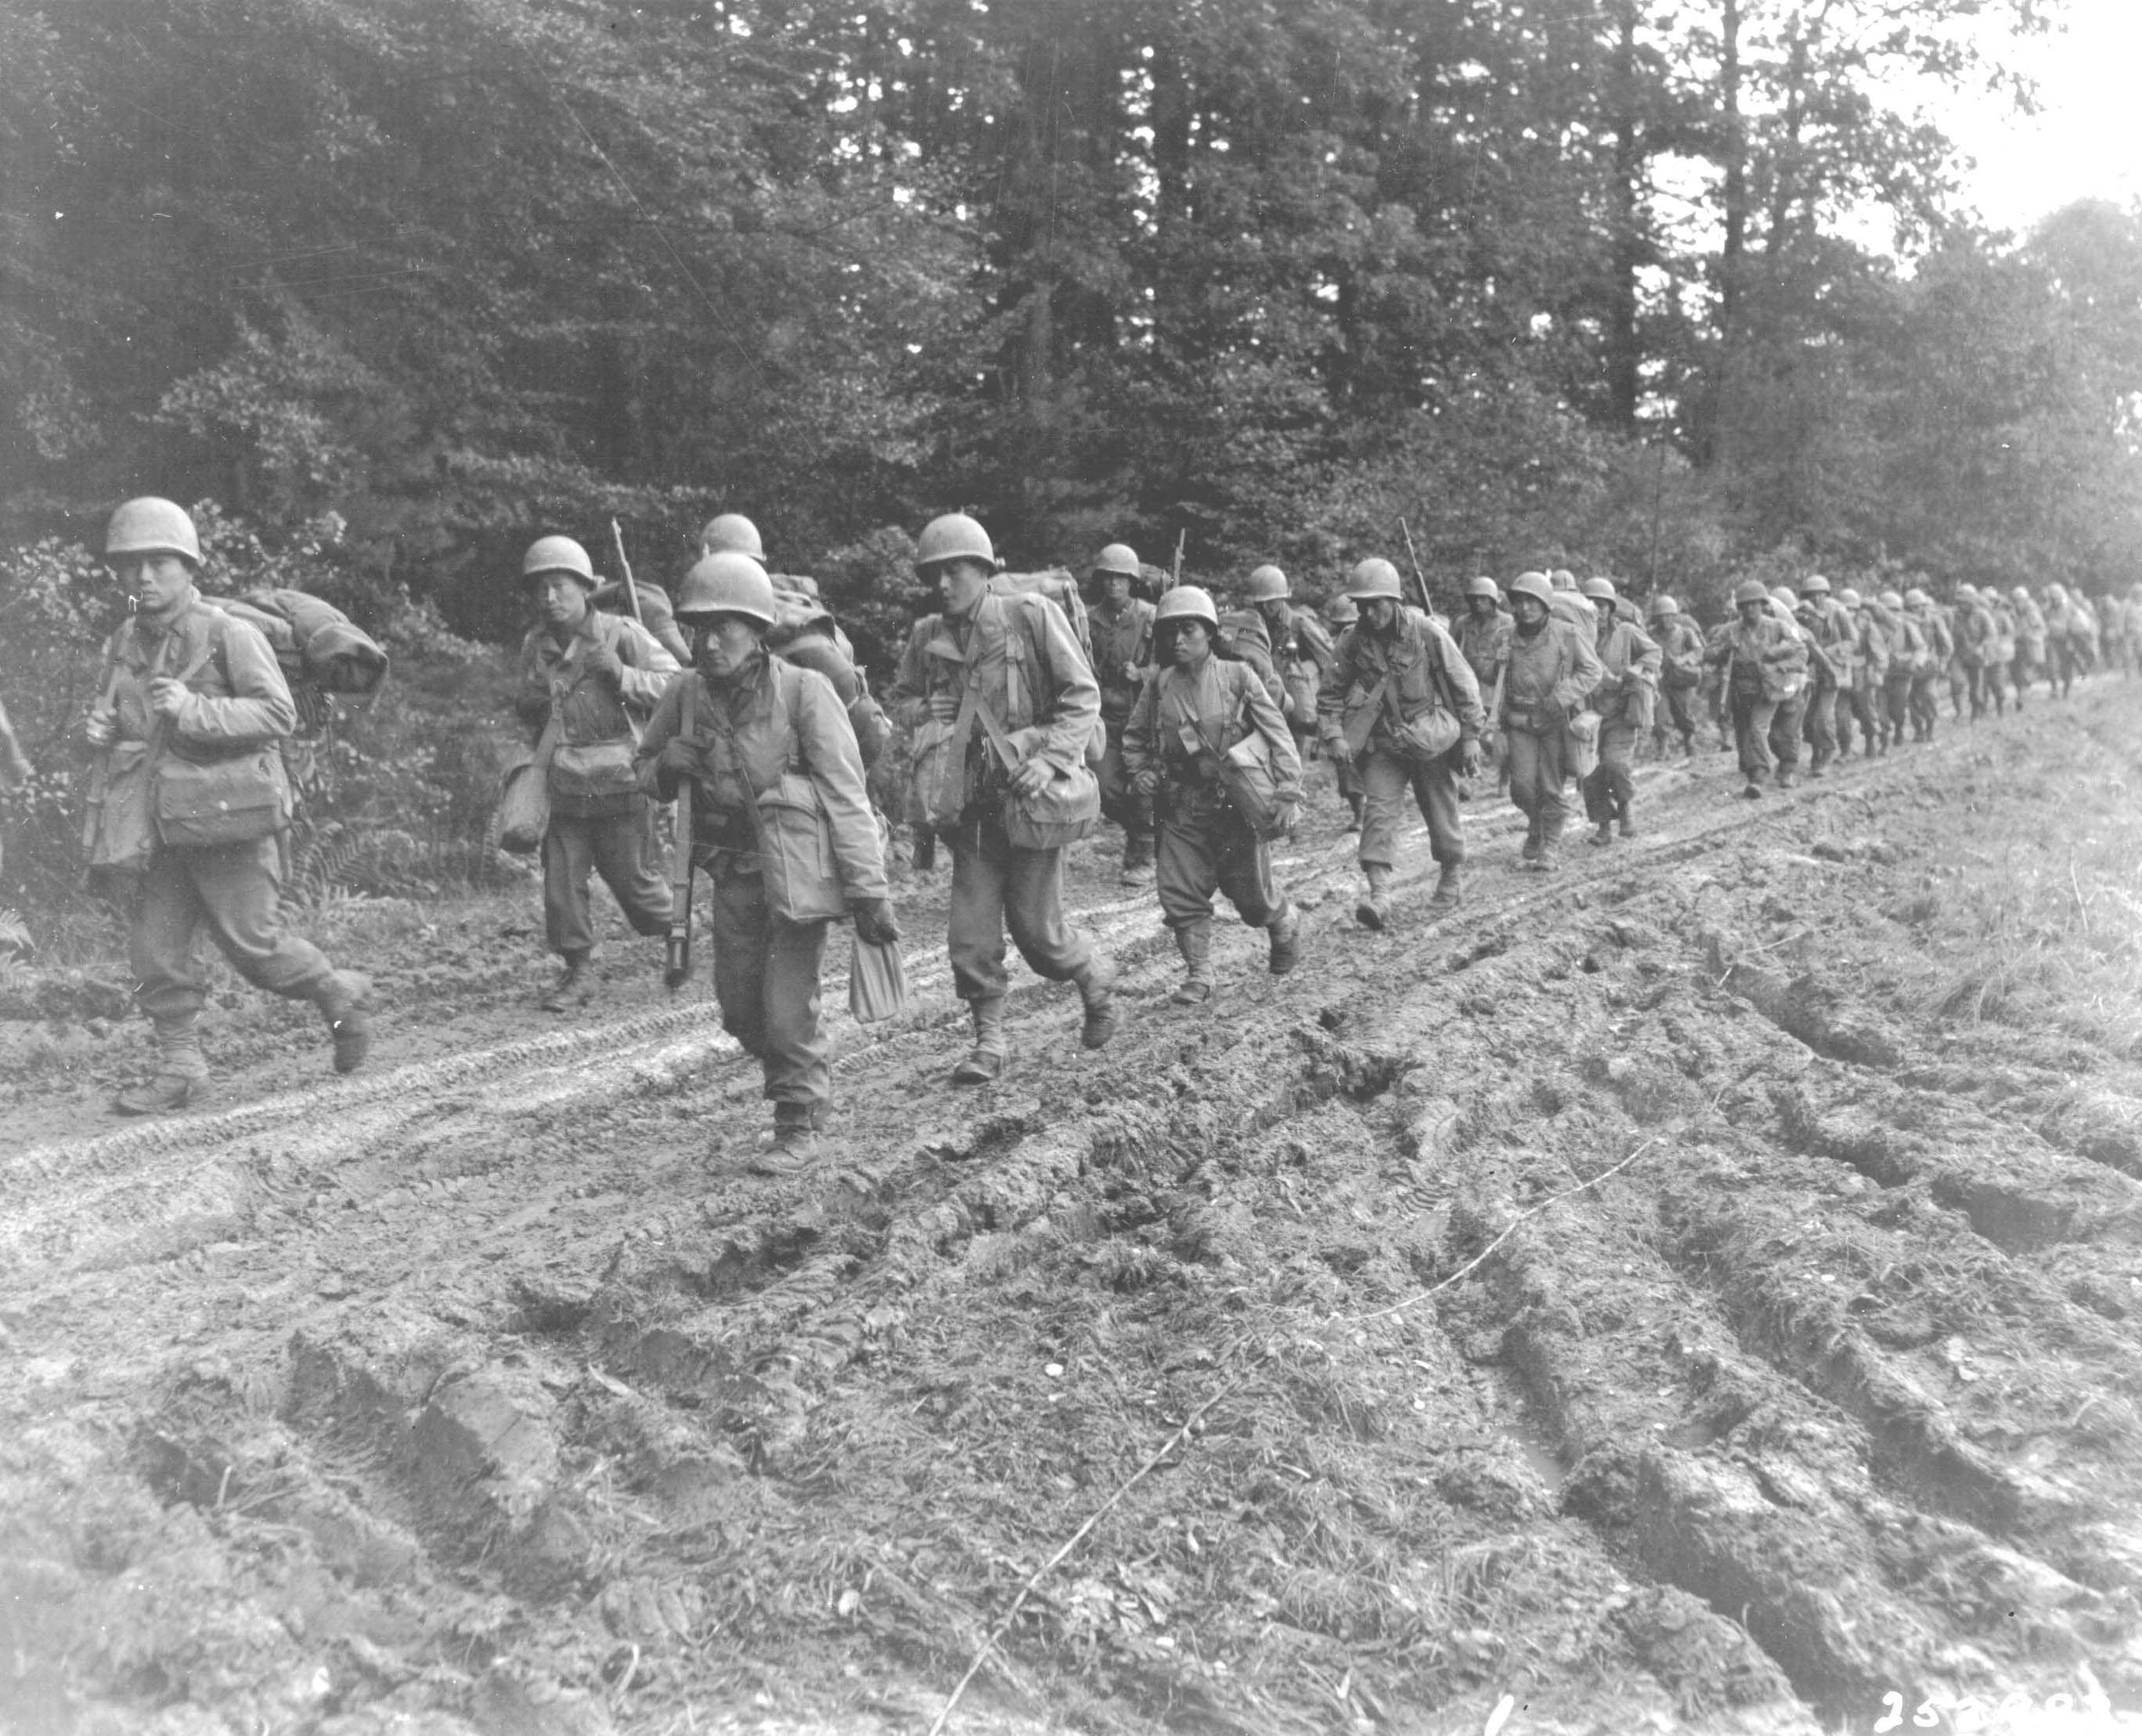
people, france, soldier, army, war, soldiers, historically, 1944, marching, troop, troops, infantry, world war ii, foot soldiers